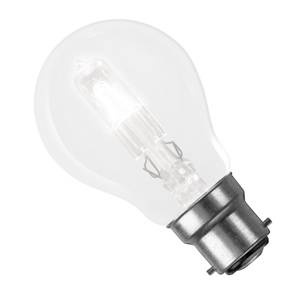
Osram Energy Saving GLS 240v 57w B22d Halogen.
Brand: Osram
Osram Energy Saving GLS 240v 57w B22d Halogen.
Category: Home & Garden > Lighting > Light Bulbs